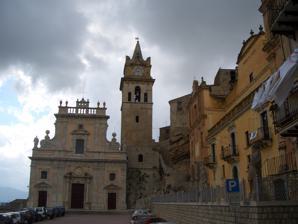
Building: Caccamo Cathedral
Country: Italy
Year built: 1616
Church in Caccamo, Sicily, Italy Caccamo Cathedral ( Italian : duomo di San Giorgio Martire , matrice di Caccamo or Cattedrale di Caccamo ) is the main church in the Italian city of Caccamo in Sicily . The largest church in the city, it belongs to the Archdiocese of Palermo and the 'arcipretura' of Caccamo. The present building on Piazza Duomo dates to 1616. Its dedication to the warrior saint George the Martyr originated with the Normans and was in memory of their victory over the Saracens near Cerami in 1090. History According to popular tradition the city's first duomo was the church of Sant'Anna e Santa Venera, now destroyed, on the margins of the ancient 'Terravecchia' quarter just outside Caccamo Castle . Around 1094 the first mother church was built, which seems to have been a small chapel for the Norman royal court - it is recorded on a stone inscription now inside the present building. The first church dedicated to Saint George was on the same site, funded by the Chiaramonte family. Between 1477 and 1480 it was extended and enriched with several artworks, expressions of the Sicilian Renaissance , thanks to the generosity of the Enríquez -Prades-Cabrera family. According to Agostino Inveges , the most authoritative historical source, the church remained small even after this expansion. In 1606 the jurors, the Enríquez and Amato families and canon Paolo Muscia decided to build a new larger mother church to meet the city's now-expanded population. A design from commissioned from the Termitan architect Vincenzo La Barbera . In 1614 the church was rebuilt in the Sicilian Baroque style, funded by donations from the city's merchants. All the artworks from the previous building were placed in the new one, which now also houses subsequent commissions and artworks from other abandoned or destroyed churches. Exterior Interior South aisle North aisle Transepts South North Apse and chancel Sacristy Gallery High relief by Gaspare Guercio from the facade, showing Saint George The complex The 'colonna della gogna' Bell-tower and exterior of the dome Interior of the dome North aisle Ceiling frescoes Central aisle Matthias Stomer , Miracle of Saint Isidore Agricola , 1641, in the sacristy References ^ a b c Touring Club Italiano , p. 480 . Bibliography 37°55′51″N 13°39′38″E / 37.93093°N 13.66048°E / 37.93093; 13.66048